Paraguay expedition

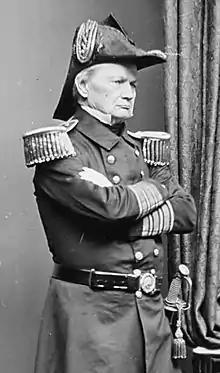
William B. Shubrick, the expedition's commodore. He told López Paraguay needed a good lawyer — and recommended one.

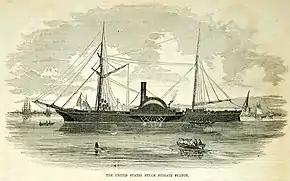
USS Fulton, the vessel that entered Paraguayan waters to negotiate

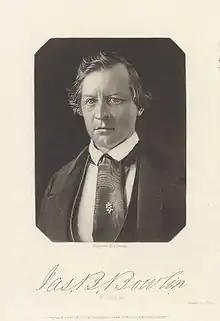
Diplomat James B. Bowlin. Realizing that Paraguay had been wronged, his conciliatory attitude resolved the difficulties.

In January 1855, while "Water Witch" was in Argentine waters, Lieutenant Page led off a small expedition to explore an Argentine river, leaving his executive officer, Lieutenant William Nicholson Jeffers, in charge of the ship, with orders to explore the Upper Paraná river.